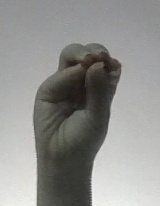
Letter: ha